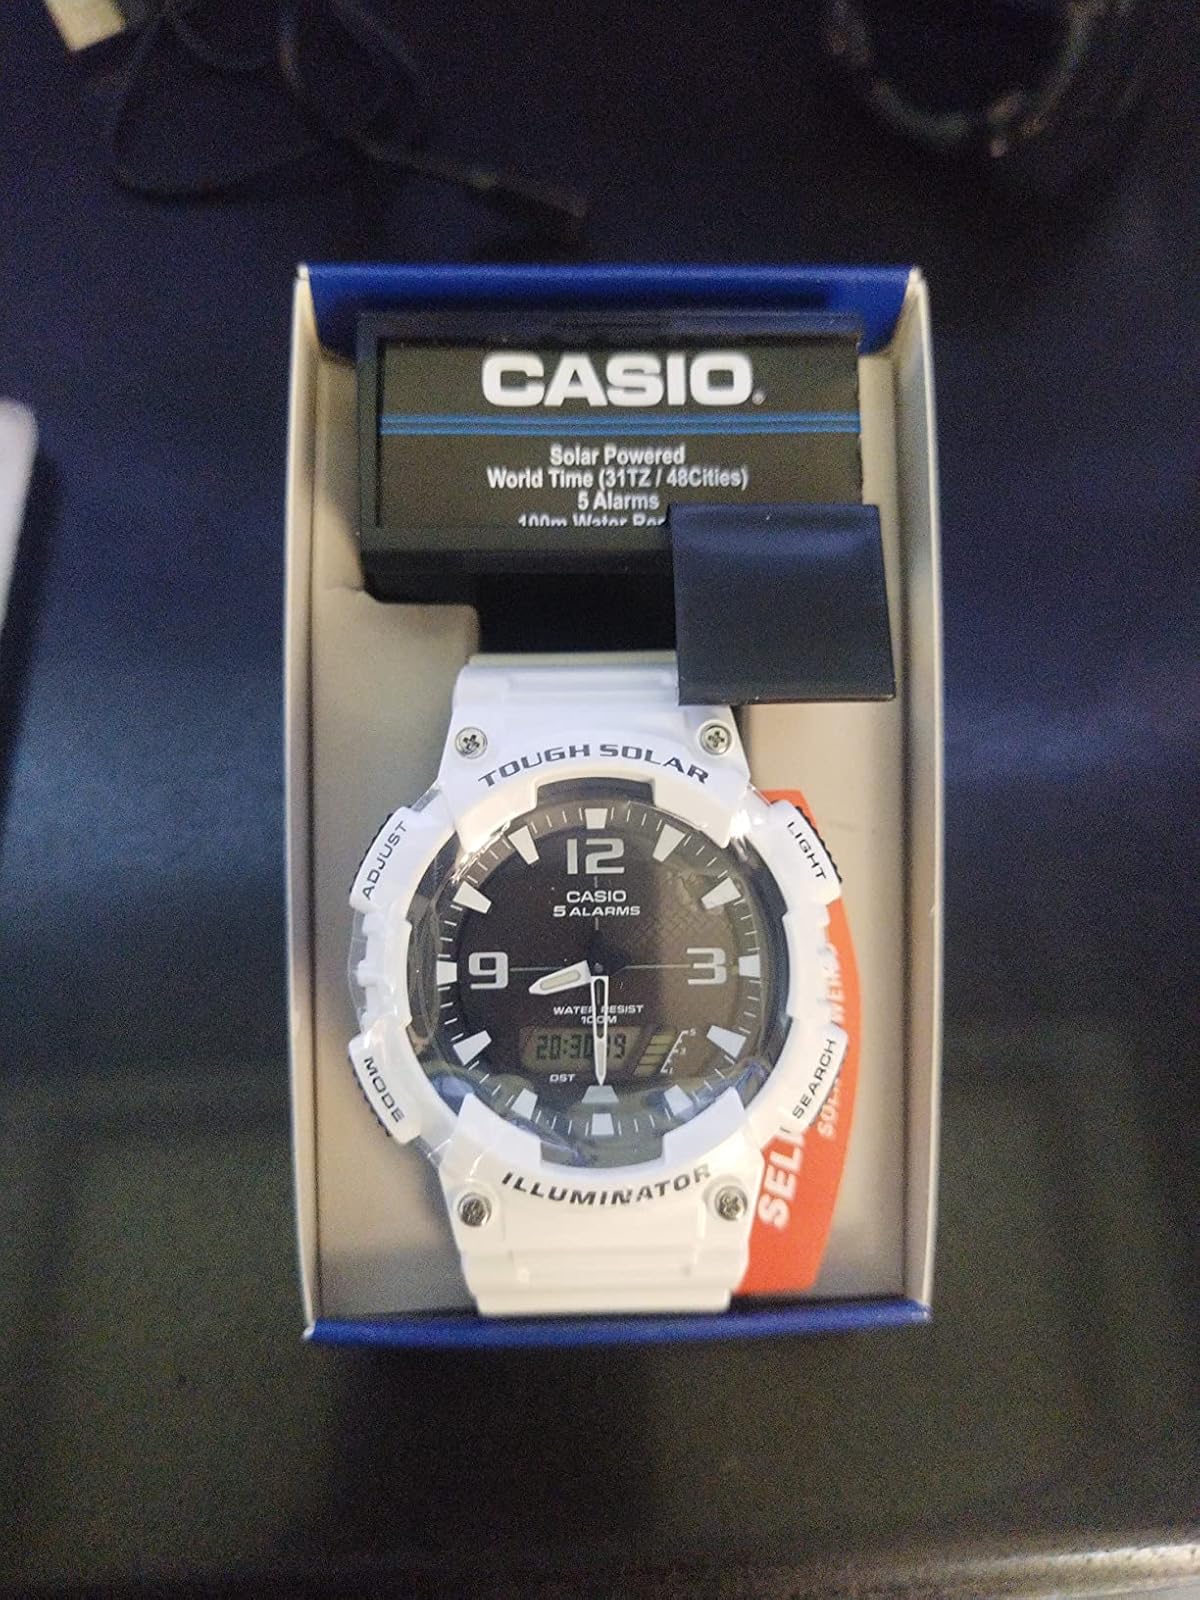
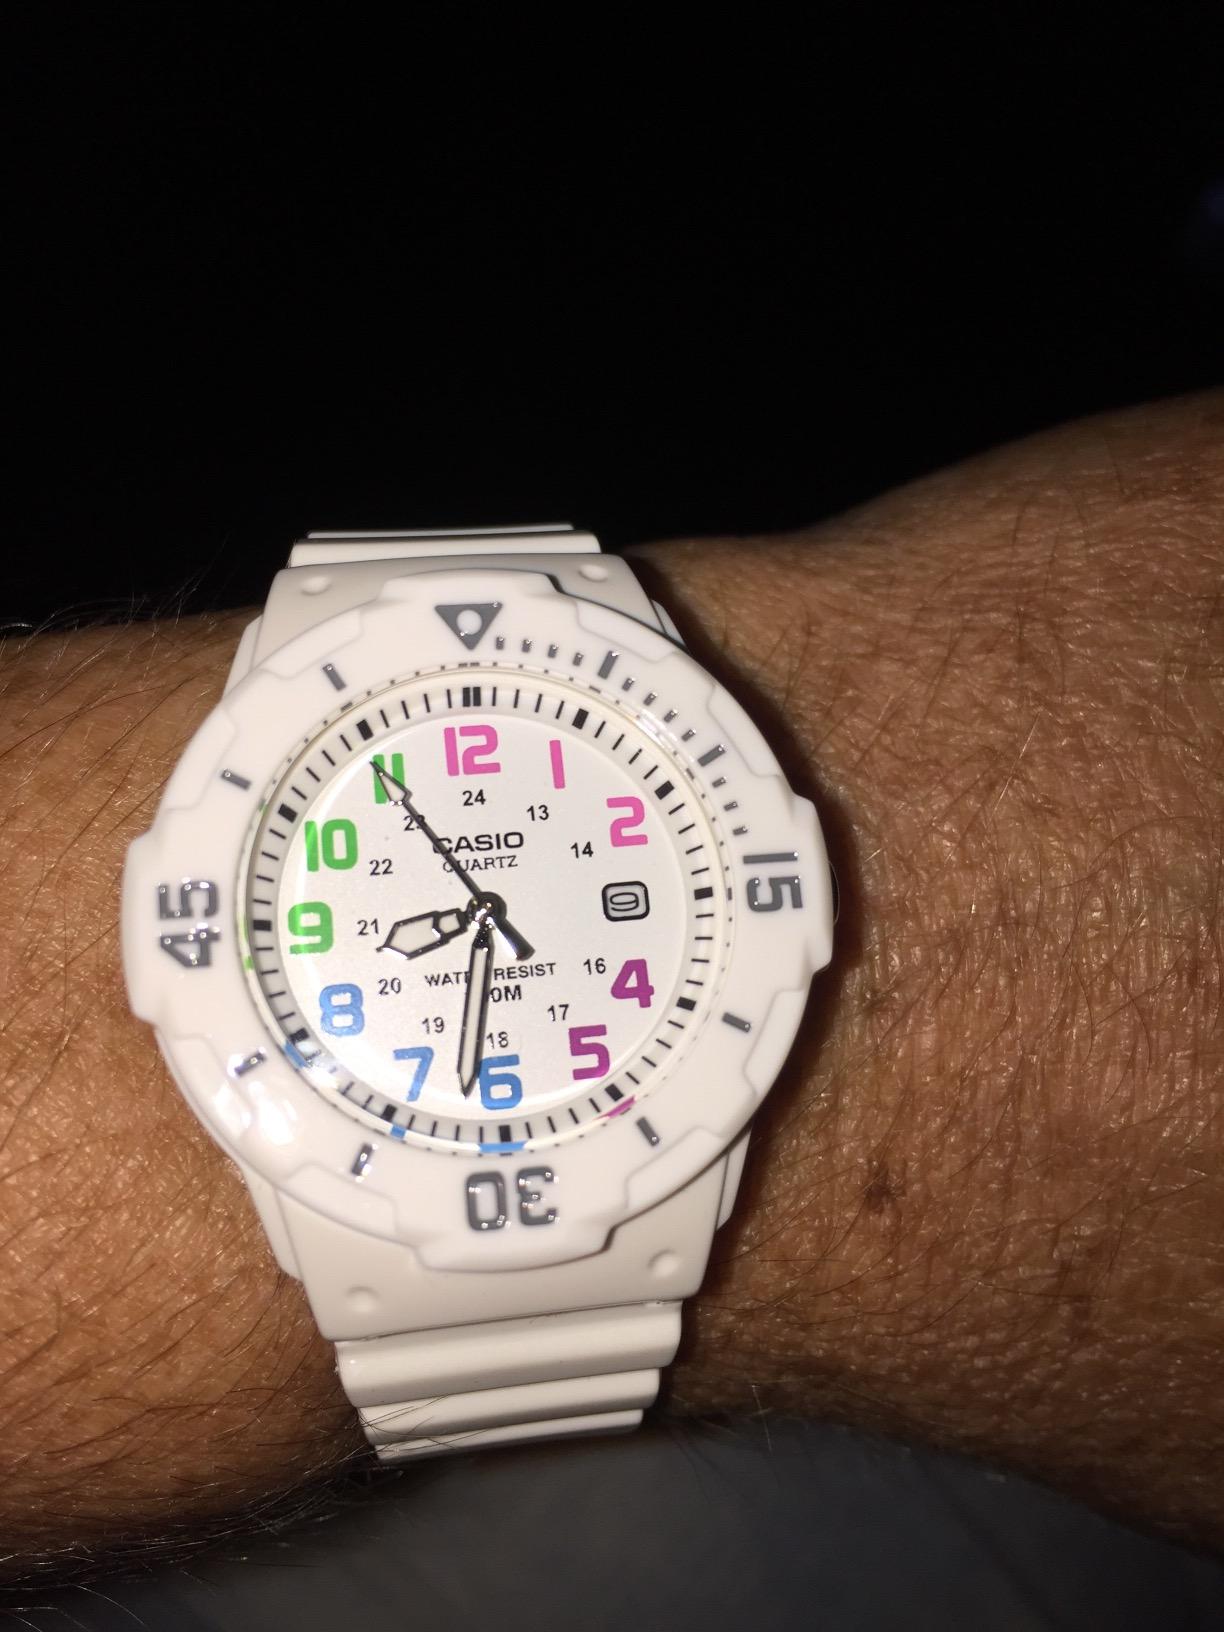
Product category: accessories_watch
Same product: no